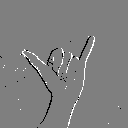
ASL letter: y